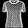
Label: Shirt